Ingrid Wallberg

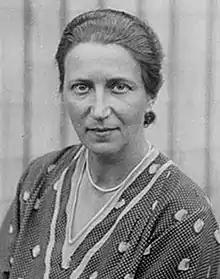
Ingrid Wallberg around 1936

Ingrid Wallberg (4 May 1890 – 23 January 1965) was a Swedish architect. Known for her functionalist designs, she became the first female architect in Sweden with her own firm.